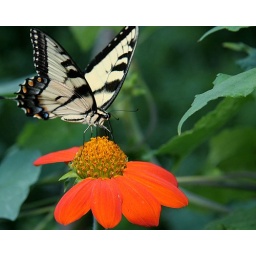
DEC butterfly on orange flower against green